Park Jung-min (singer)

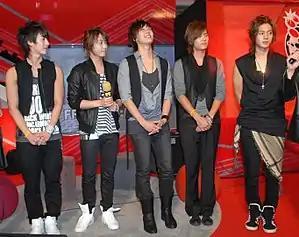
SS501 at "My Style My MTV" on stage (2008)

Park Jung Min debuted as a member of SS501 on June 8, 2005, along with their debut album entitled "Warning". Their second mini album, "Snow Prince" was released in late 2005, five months after their debut. During this time, they also established their official fan club name, "Triple S", and its fan club color, pearl green. The group earned popularity right away as they won many rookie awards after their debut.